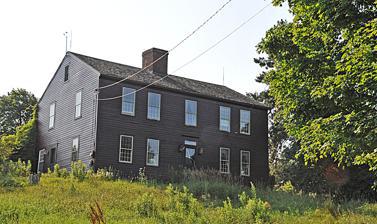
Building: Leech–Lloyd Farmhouse and Barn Complex
Country: United States of America
Year built: 1800
Historic house in New York, United States United States historic place Leech–Lloyd Farmhouse and Barn Complex U.S. National Register of Historic Places Show map of New York Show map of the United States Location 1589 and 1601 York St., Lima, New York Coordinates 42°55′0″N 77°35′31″W / 42.91667°N 77.59194°W / 42.91667; -77.59194 Area 1.3 acres (0.53 ha) Built 1800 Architect Leech, Manasseh MPS Lima MRA NRHP reference No. 89001117 Added to NRHP August 31, 1989 Leech–Lloyd Farmhouse and Barn Complex is a historic home located at Lima in Livingston County, New York . The farmhouse was built about 1800 and is a two-story, five bay frame residence dating to the settlement period. The barn complex was demolished in May 1989. It was listed on the National Register of Historic Places in 1989. References